Thorncrown Chapel

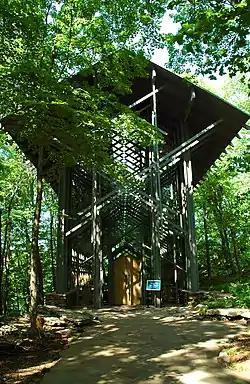

Thorncrown Chapel is located in Eureka Springs, Arkansas, designed by E. Fay Jones and constructed in 1980. The design recalls the Prairie School of architecture popularized by Frank Lloyd Wright, with whom Jones had apprenticed. The chapel was commissioned by Jim Reed, a retired schoolteacher who envisioned a non-denominational pilgrimage chapel set apart for meditation. The design was inspired by Sainte-Chapelle, a Gothic church in Paris pierced by numerous stained glass windows. It held some of King Louis's medieval Christian relics, including the Crown of Thorns believed to have been worn by Christ. This relic inspired the name of the American chapel.